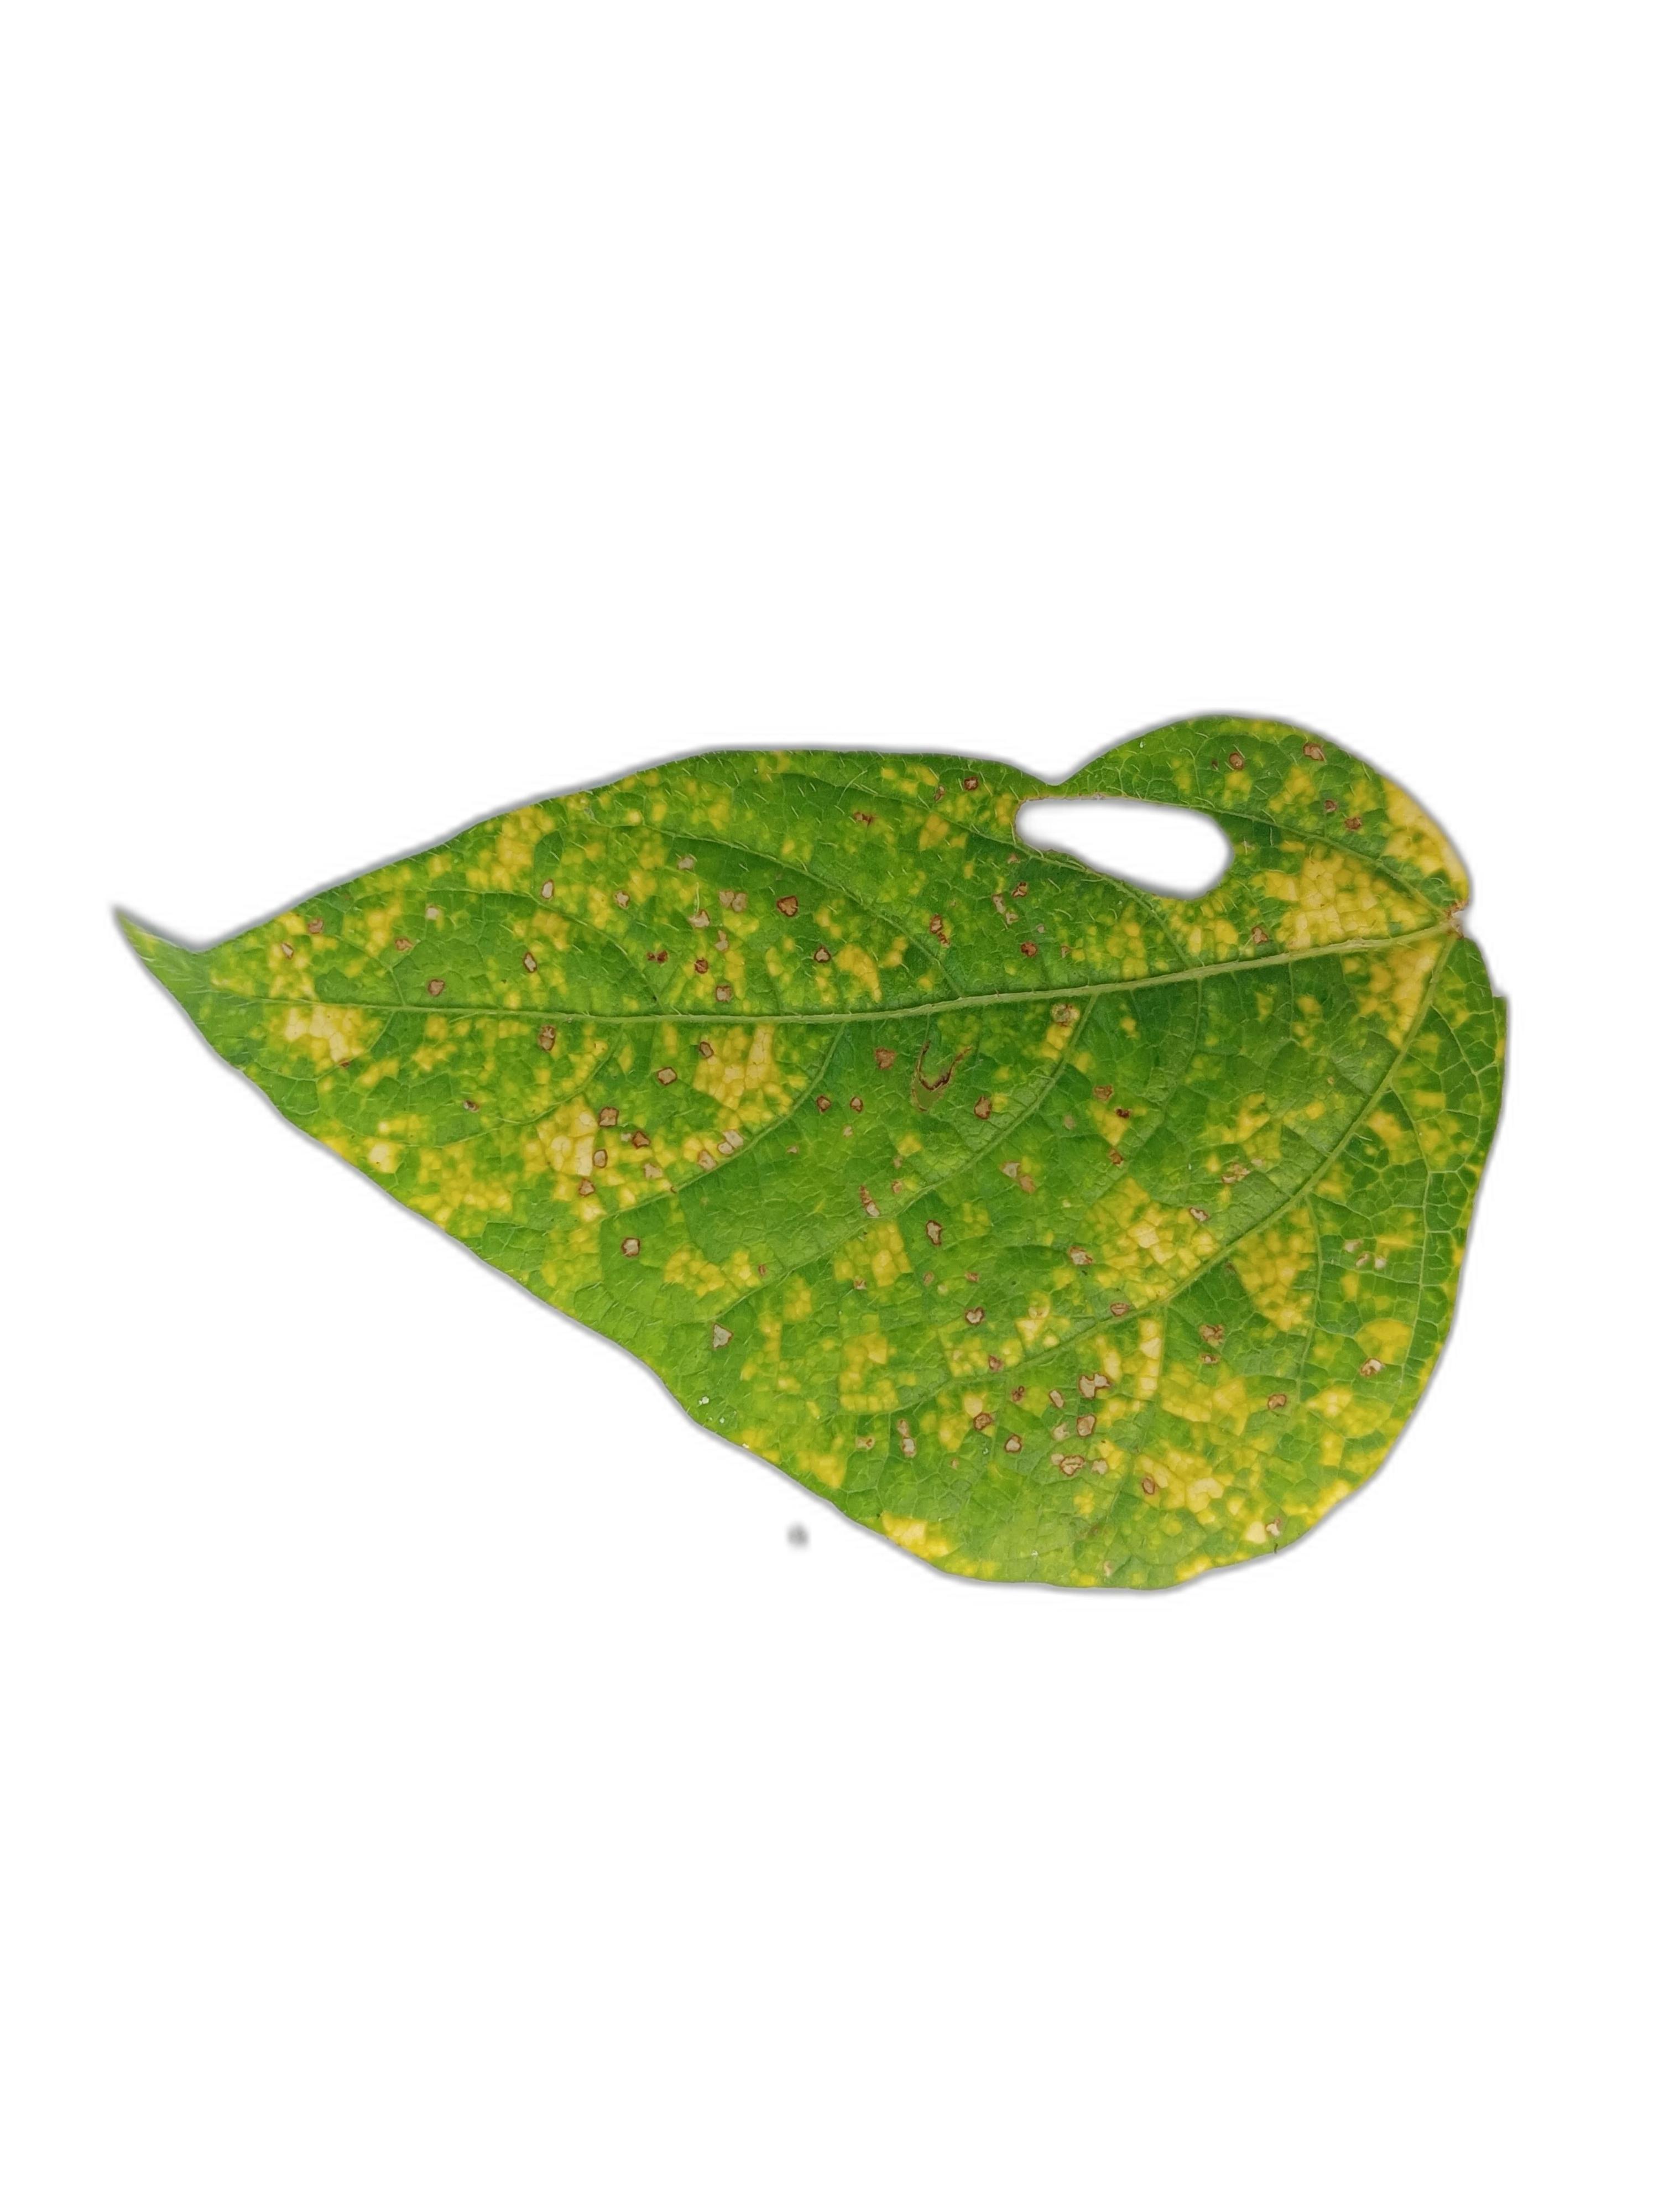
Label: Yellow Mosaic